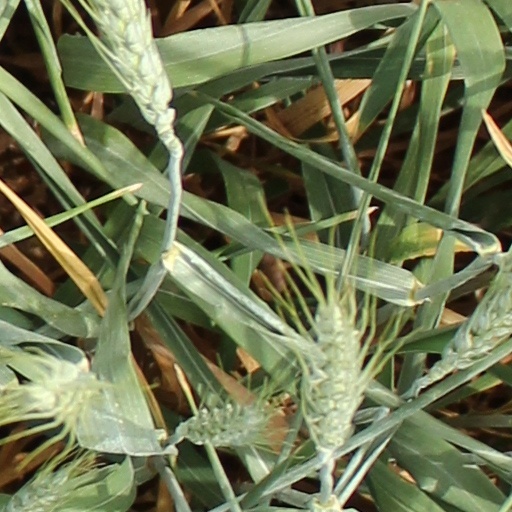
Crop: wheat